Devil's Pool

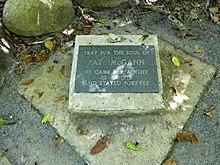
A memorial at Babinda Boulders

In 2005, the Australia TV program "Message Stick" gave an account of the Pool through many interviews and testimonies of witnesses to investigate the prevalence of deaths of young male travellers over the years.